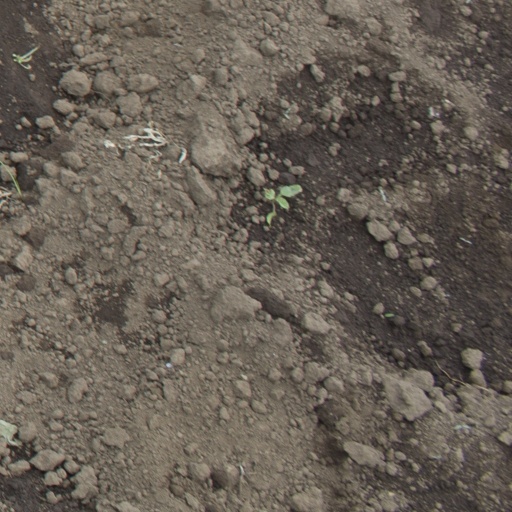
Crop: soybean